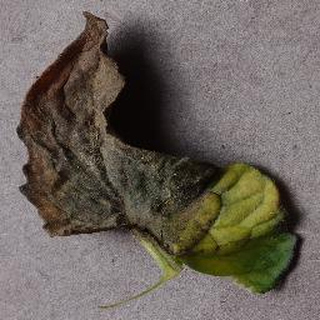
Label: tomato_late_blight